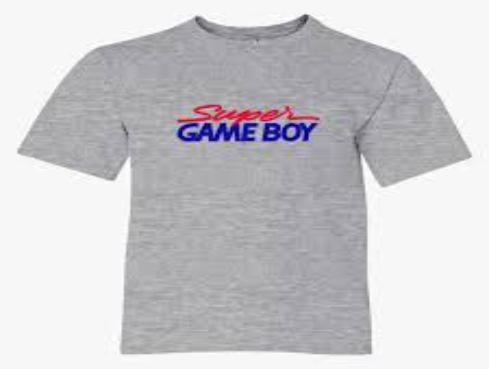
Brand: game boy
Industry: Electronic